Ledburn

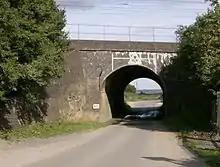
Mentmore Bridge (previously known as Bridego Bridge and then Train Robbers' bridge), at Ledburn, the scene of the Great Train Robbery in 1963.

Ledburn is a hamlet in the parish of Mentmore, in Buckinghamshire, England.